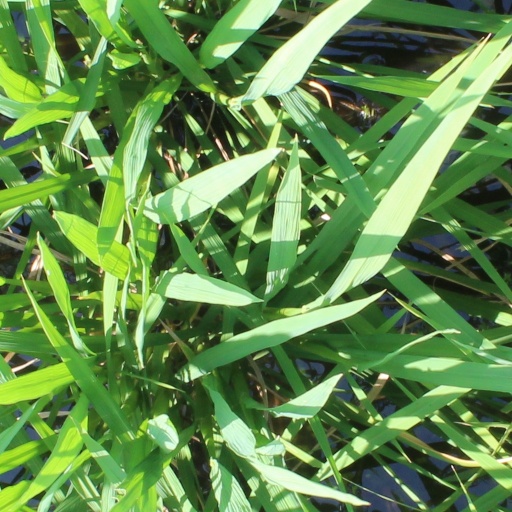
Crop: rice